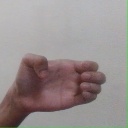
अक्षर: ख